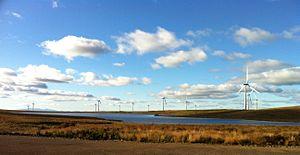
Le Cape Wind Project est un projet de parc éolien off-shore au large de cap Cod dans le Massachusetts, aux États-Unis. Si le projet est entériné, il deviendra le plus grand parc éolien off-shore du pays.
Le parc éolien de Whitelee est un parc éolien situé en Écosse.